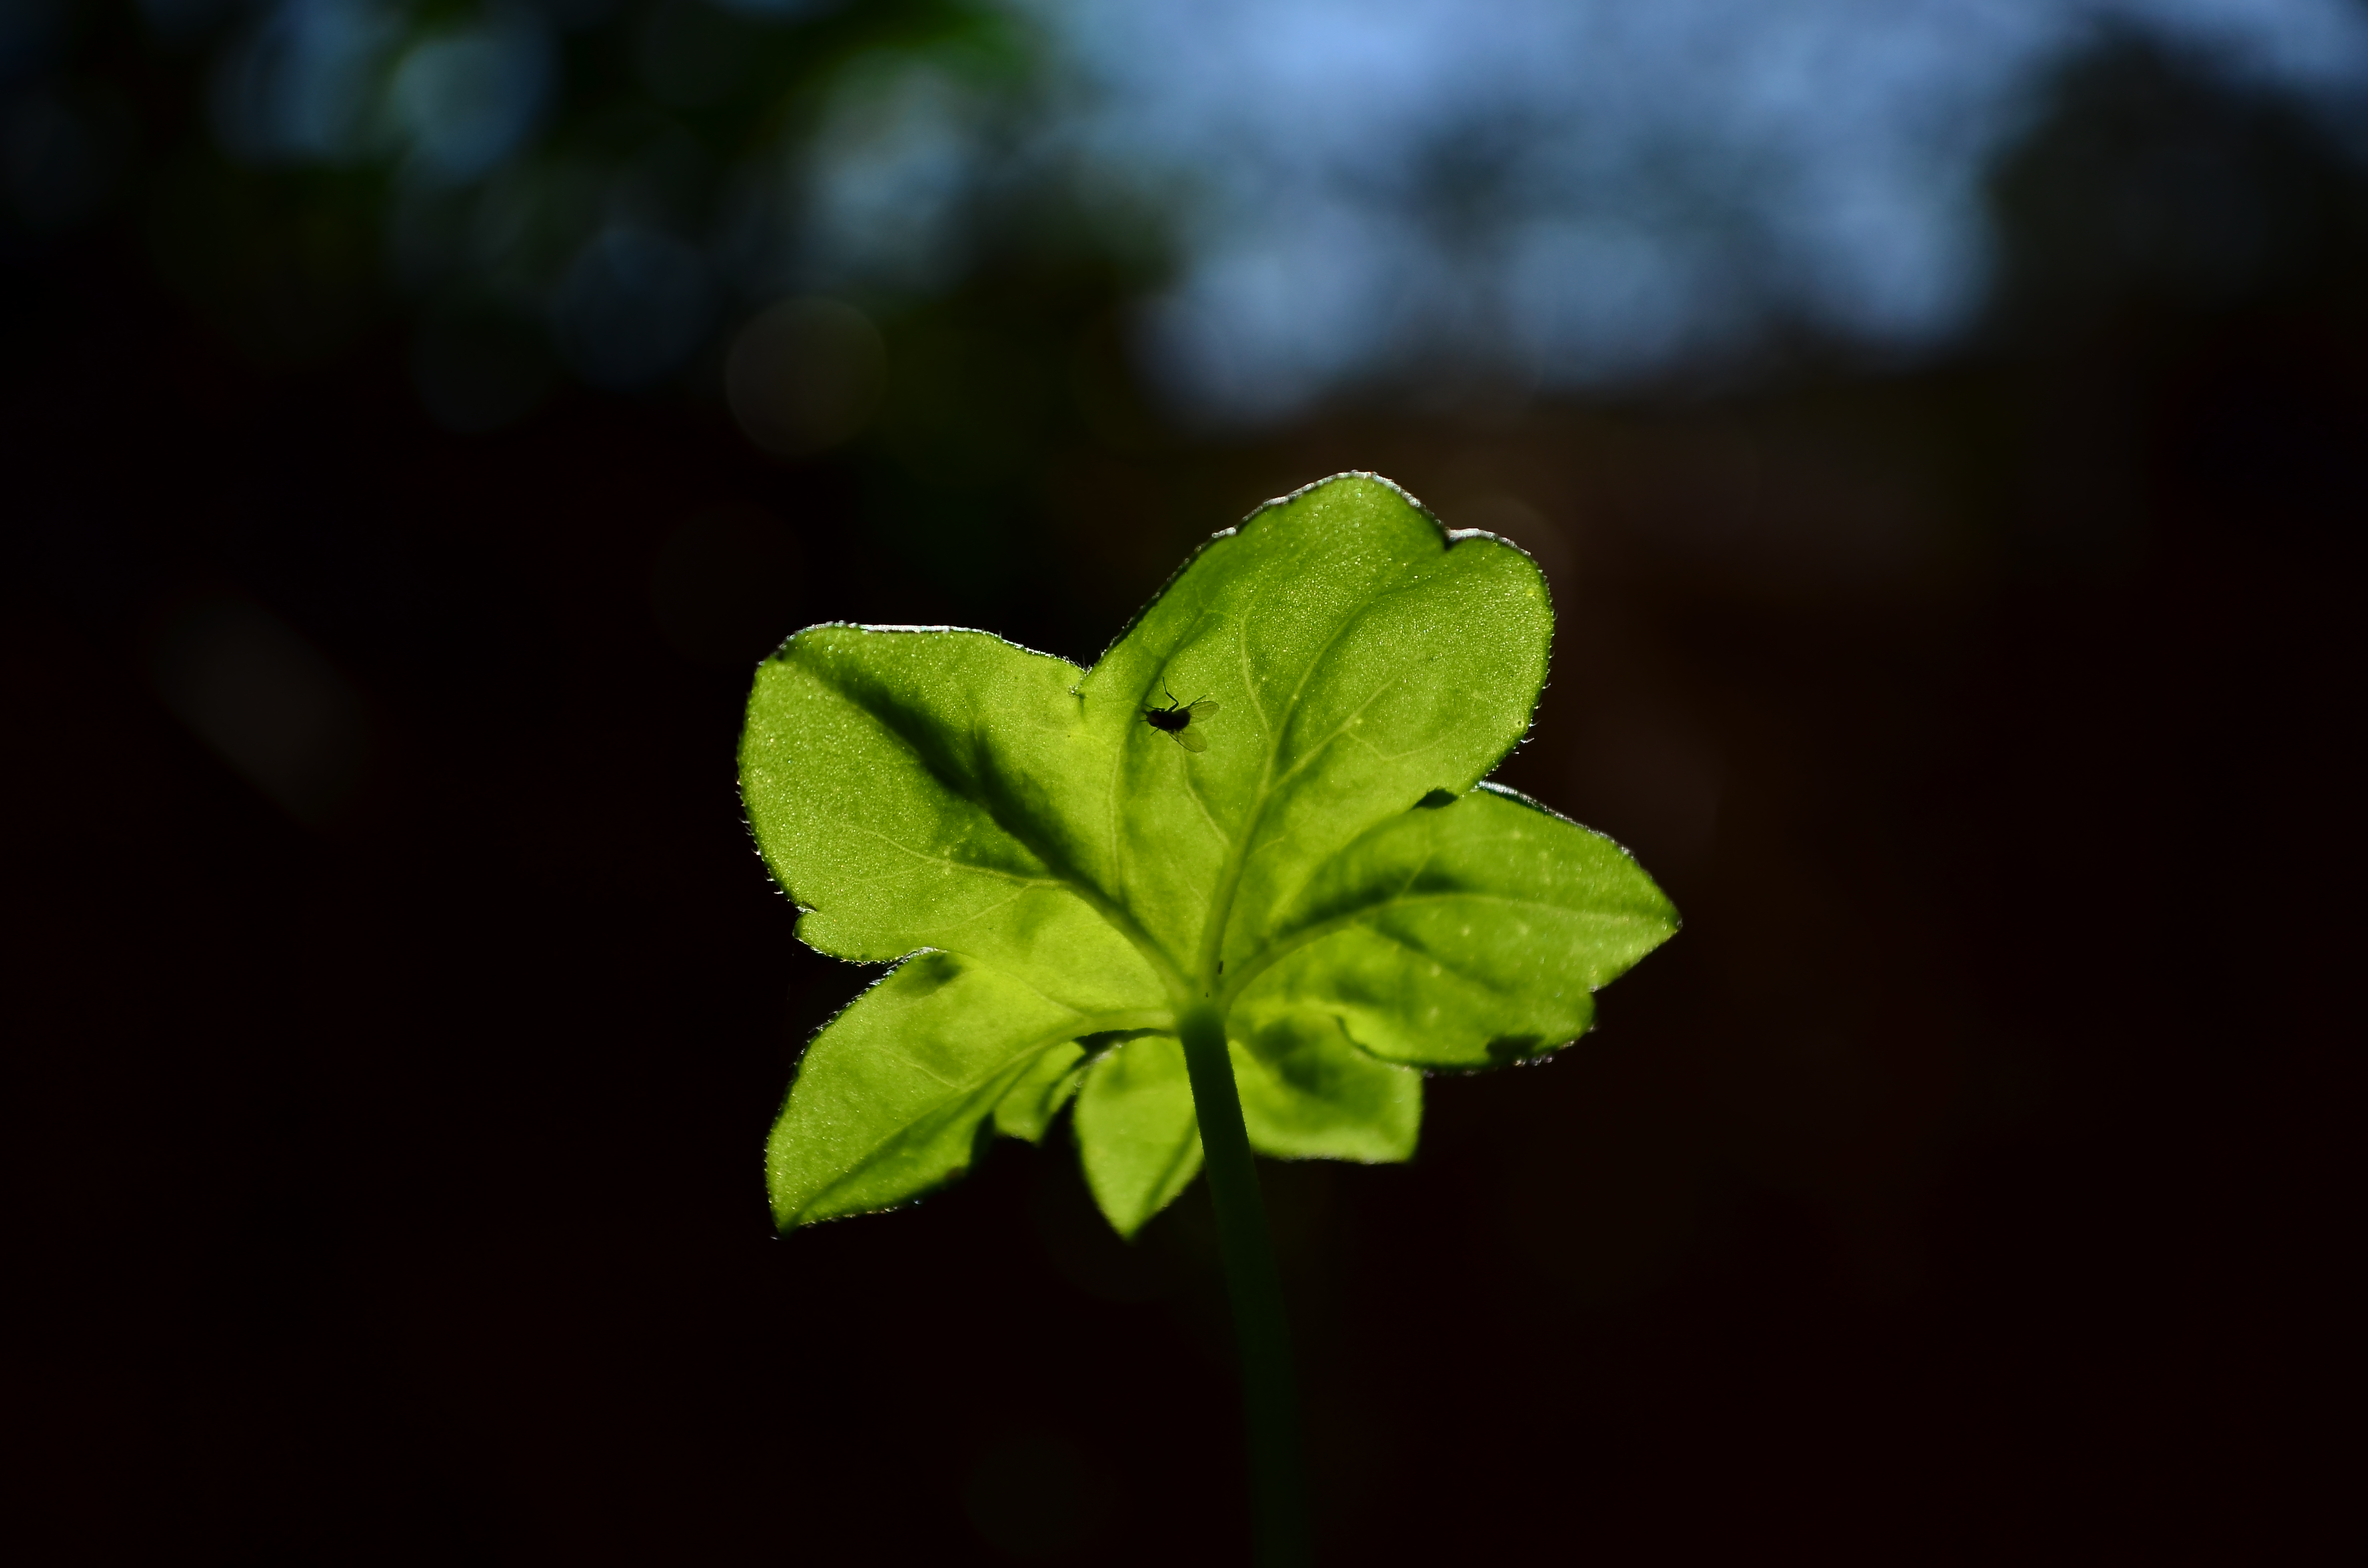
tree, nature, branch, plant, sunlight, leaf, flower, petal, green, macro, botany, yellow, flora, wildflower, close up, flor, plantas, argentina, misiones, macro photography, flowering plant, plant stem, computer wallpaper, land plant